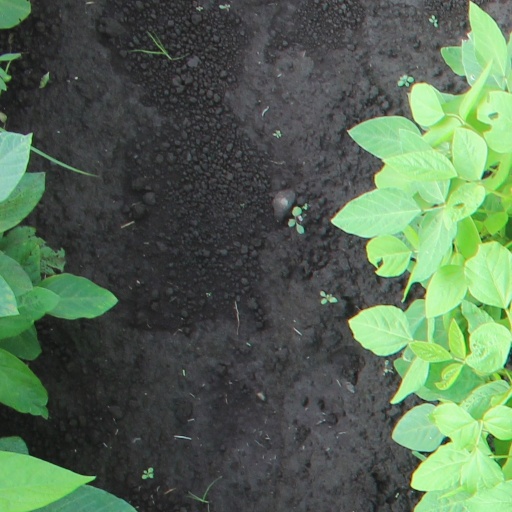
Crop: soybean